Cats 101

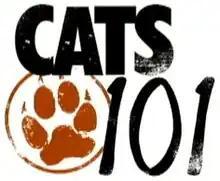

Cats 101 is a television series about cats that aired on Animal Planet.